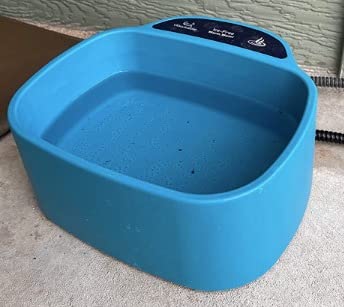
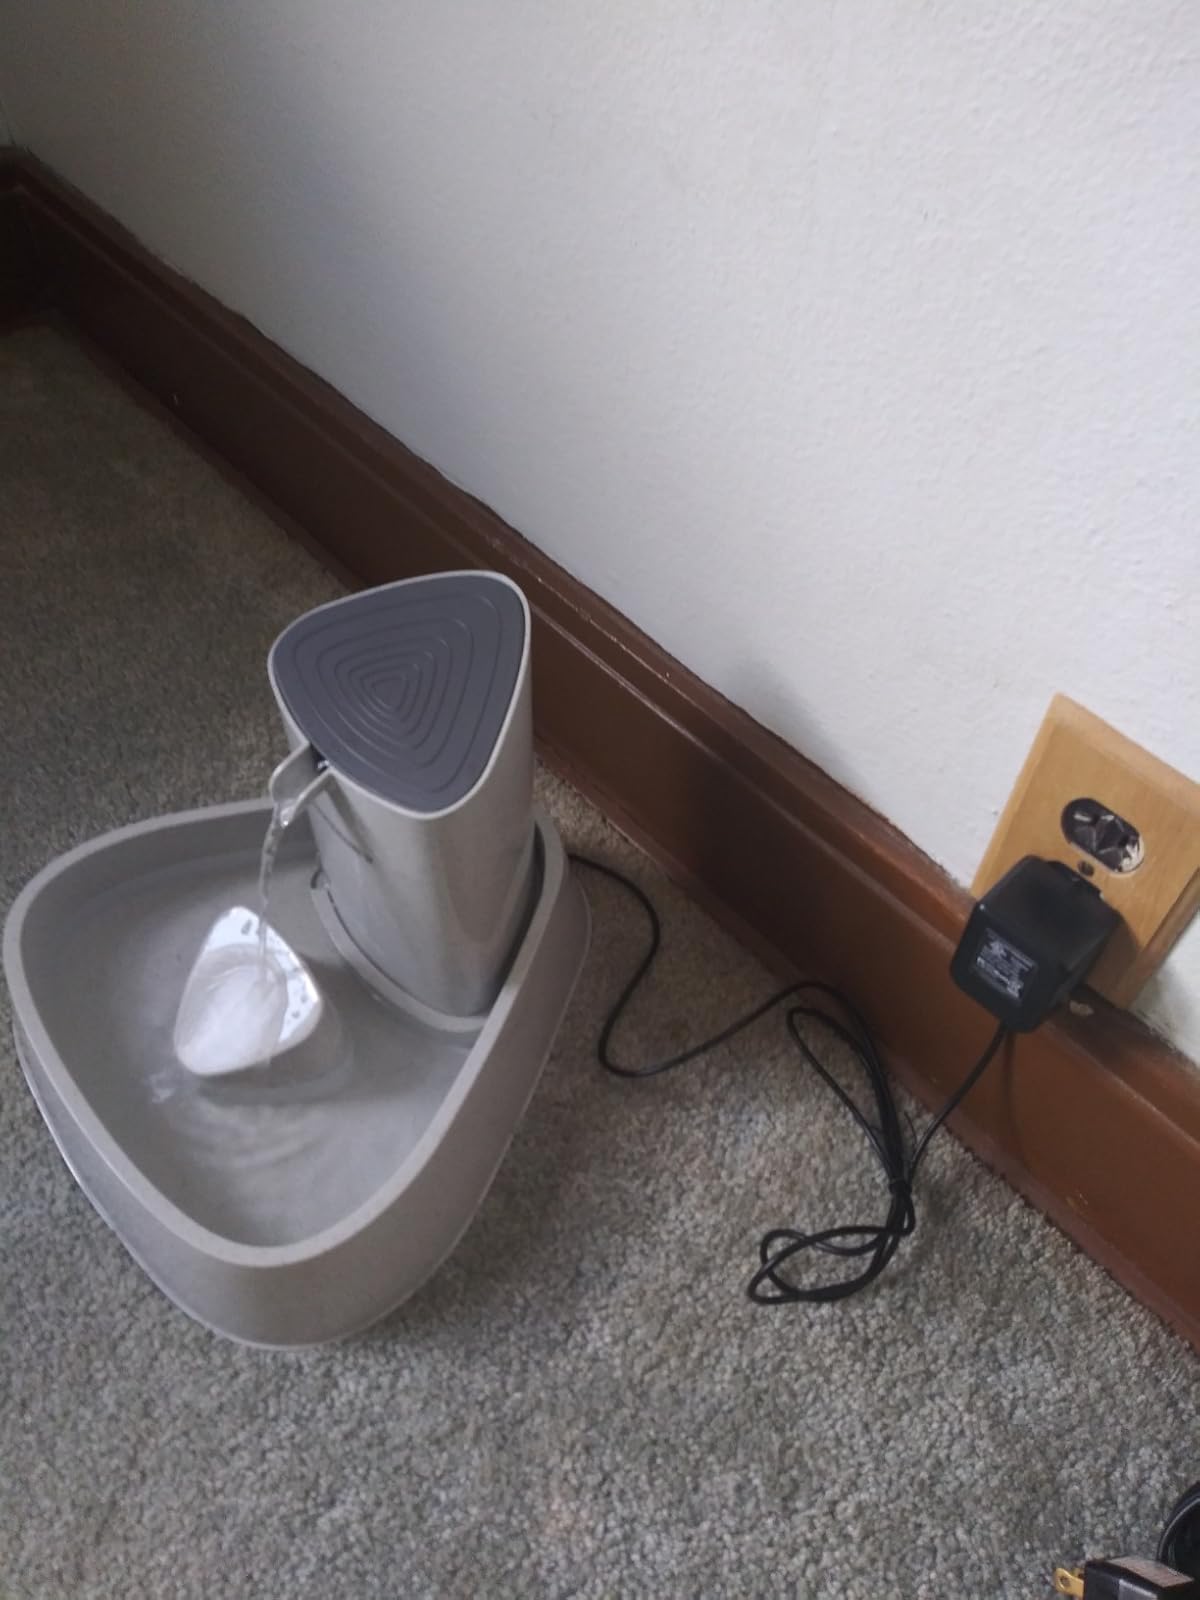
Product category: items_bowl
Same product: no